Fakhr al-Din II

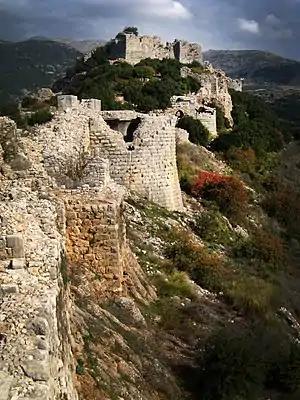
Subayba ("pictured in 2009"), built on the Mount Hermon range, was one of Fakhr al-Din's most important fortresses.

Information about the career of Fakhr al-Din after 1624 is limited due to the deaths of his main contemporary chroniclers and the increasing silence of known Ottoman government sources. Most information about his post-1624 years are provided by Duwayhi. The claim by the local 19th-century chroniclers Haydar al-Shihabi and Tannus al-Shidyaq that Murad IV, powerless against Fakhr al-Din's "de facto" control over large parts of the Levant, recognized him as ('ruler of the Land [of the Levant]') in 1624, is a fabrication, according to Abu-Husayn.